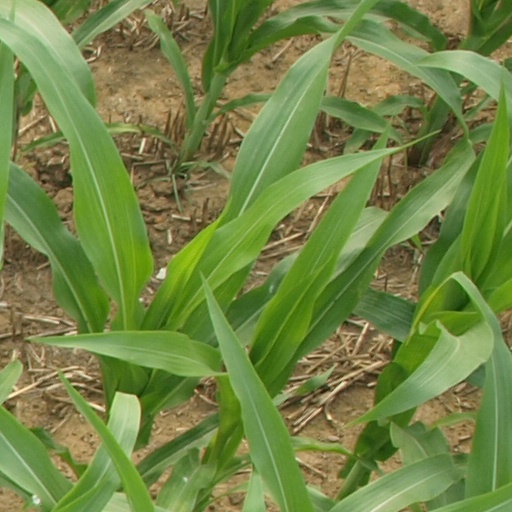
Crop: maize; corn